Harlem Renaissance

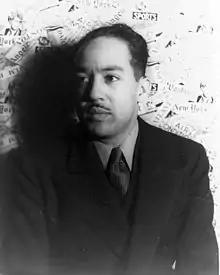
Langston Hughes, communist novelist and poet, photographed by Carl Van Vechten, 1936

A new way of playing the piano called the Harlem Stride style was created during the Harlem Renaissance helping to blur the lines between the poor African Americans and socially elite African Americans. The traditional jazz band was composed primarily of brass instruments and was considered a symbol of the South, but the piano was considered an instrument of the wealthy. With this instrumental modification to the existing genre, the wealthy African Americans now had more access to jazz music. Its popularity soon spread throughout the country and was consequently at an all-time high.